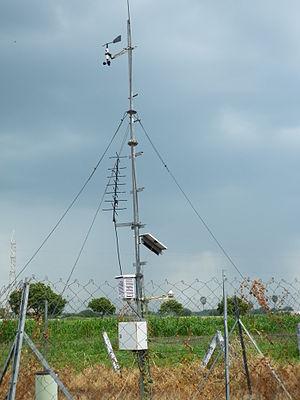
Une station météorologique automatique est une station météorologique d'observation, implantée sur un site fixe ou mobile, dont les capteurs rapportent à intervalles une série de données météorologiques sans intervention humaine. Ces stations ont été développées pour être utilisées dans des endroits difficiles d'accès mais elles remplacent de plus en plus les stations avec personnel à cause de leur moindre coût.